Legacy of Kain: Dead Sun

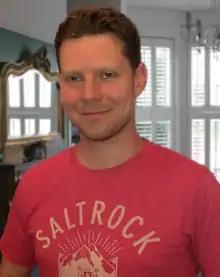
"Legacy of Kain: Dead Sun" director Sam Barlow.

Publisher Eidos Interactive assigned series creators Crystal Dynamics to the "Tomb Raider" franchise before "Defiance" shipped, and writer and director Amy Hennig, unable to proceed with "Legacy of Kain" or lead "", departed to join Naughty Dog. In 2004, a sequel – "Legacy of Kain: The Dark Prophecy" – was delegated to Ritual Entertainment, but Eidos cancelled the title after a few months of work. However, both Eidos and Crystal Dynamics representatives frequently recognized fan demand for another game, and considered outsourcing the task to other teams.